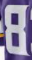
Number: 8